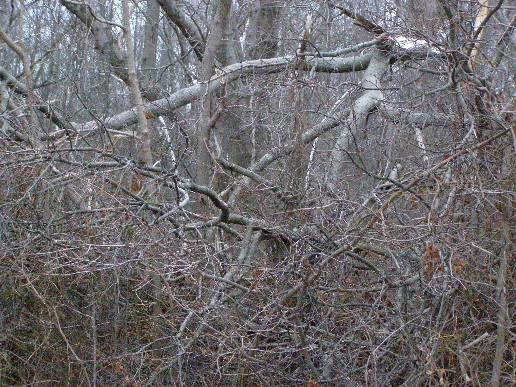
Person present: No